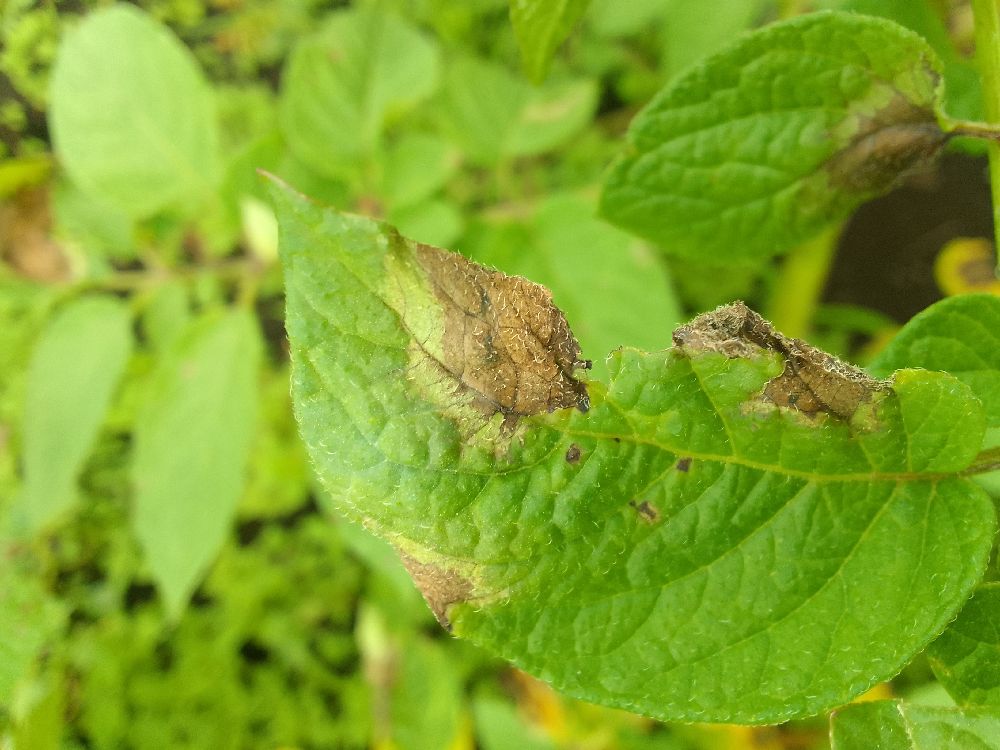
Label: Late blight